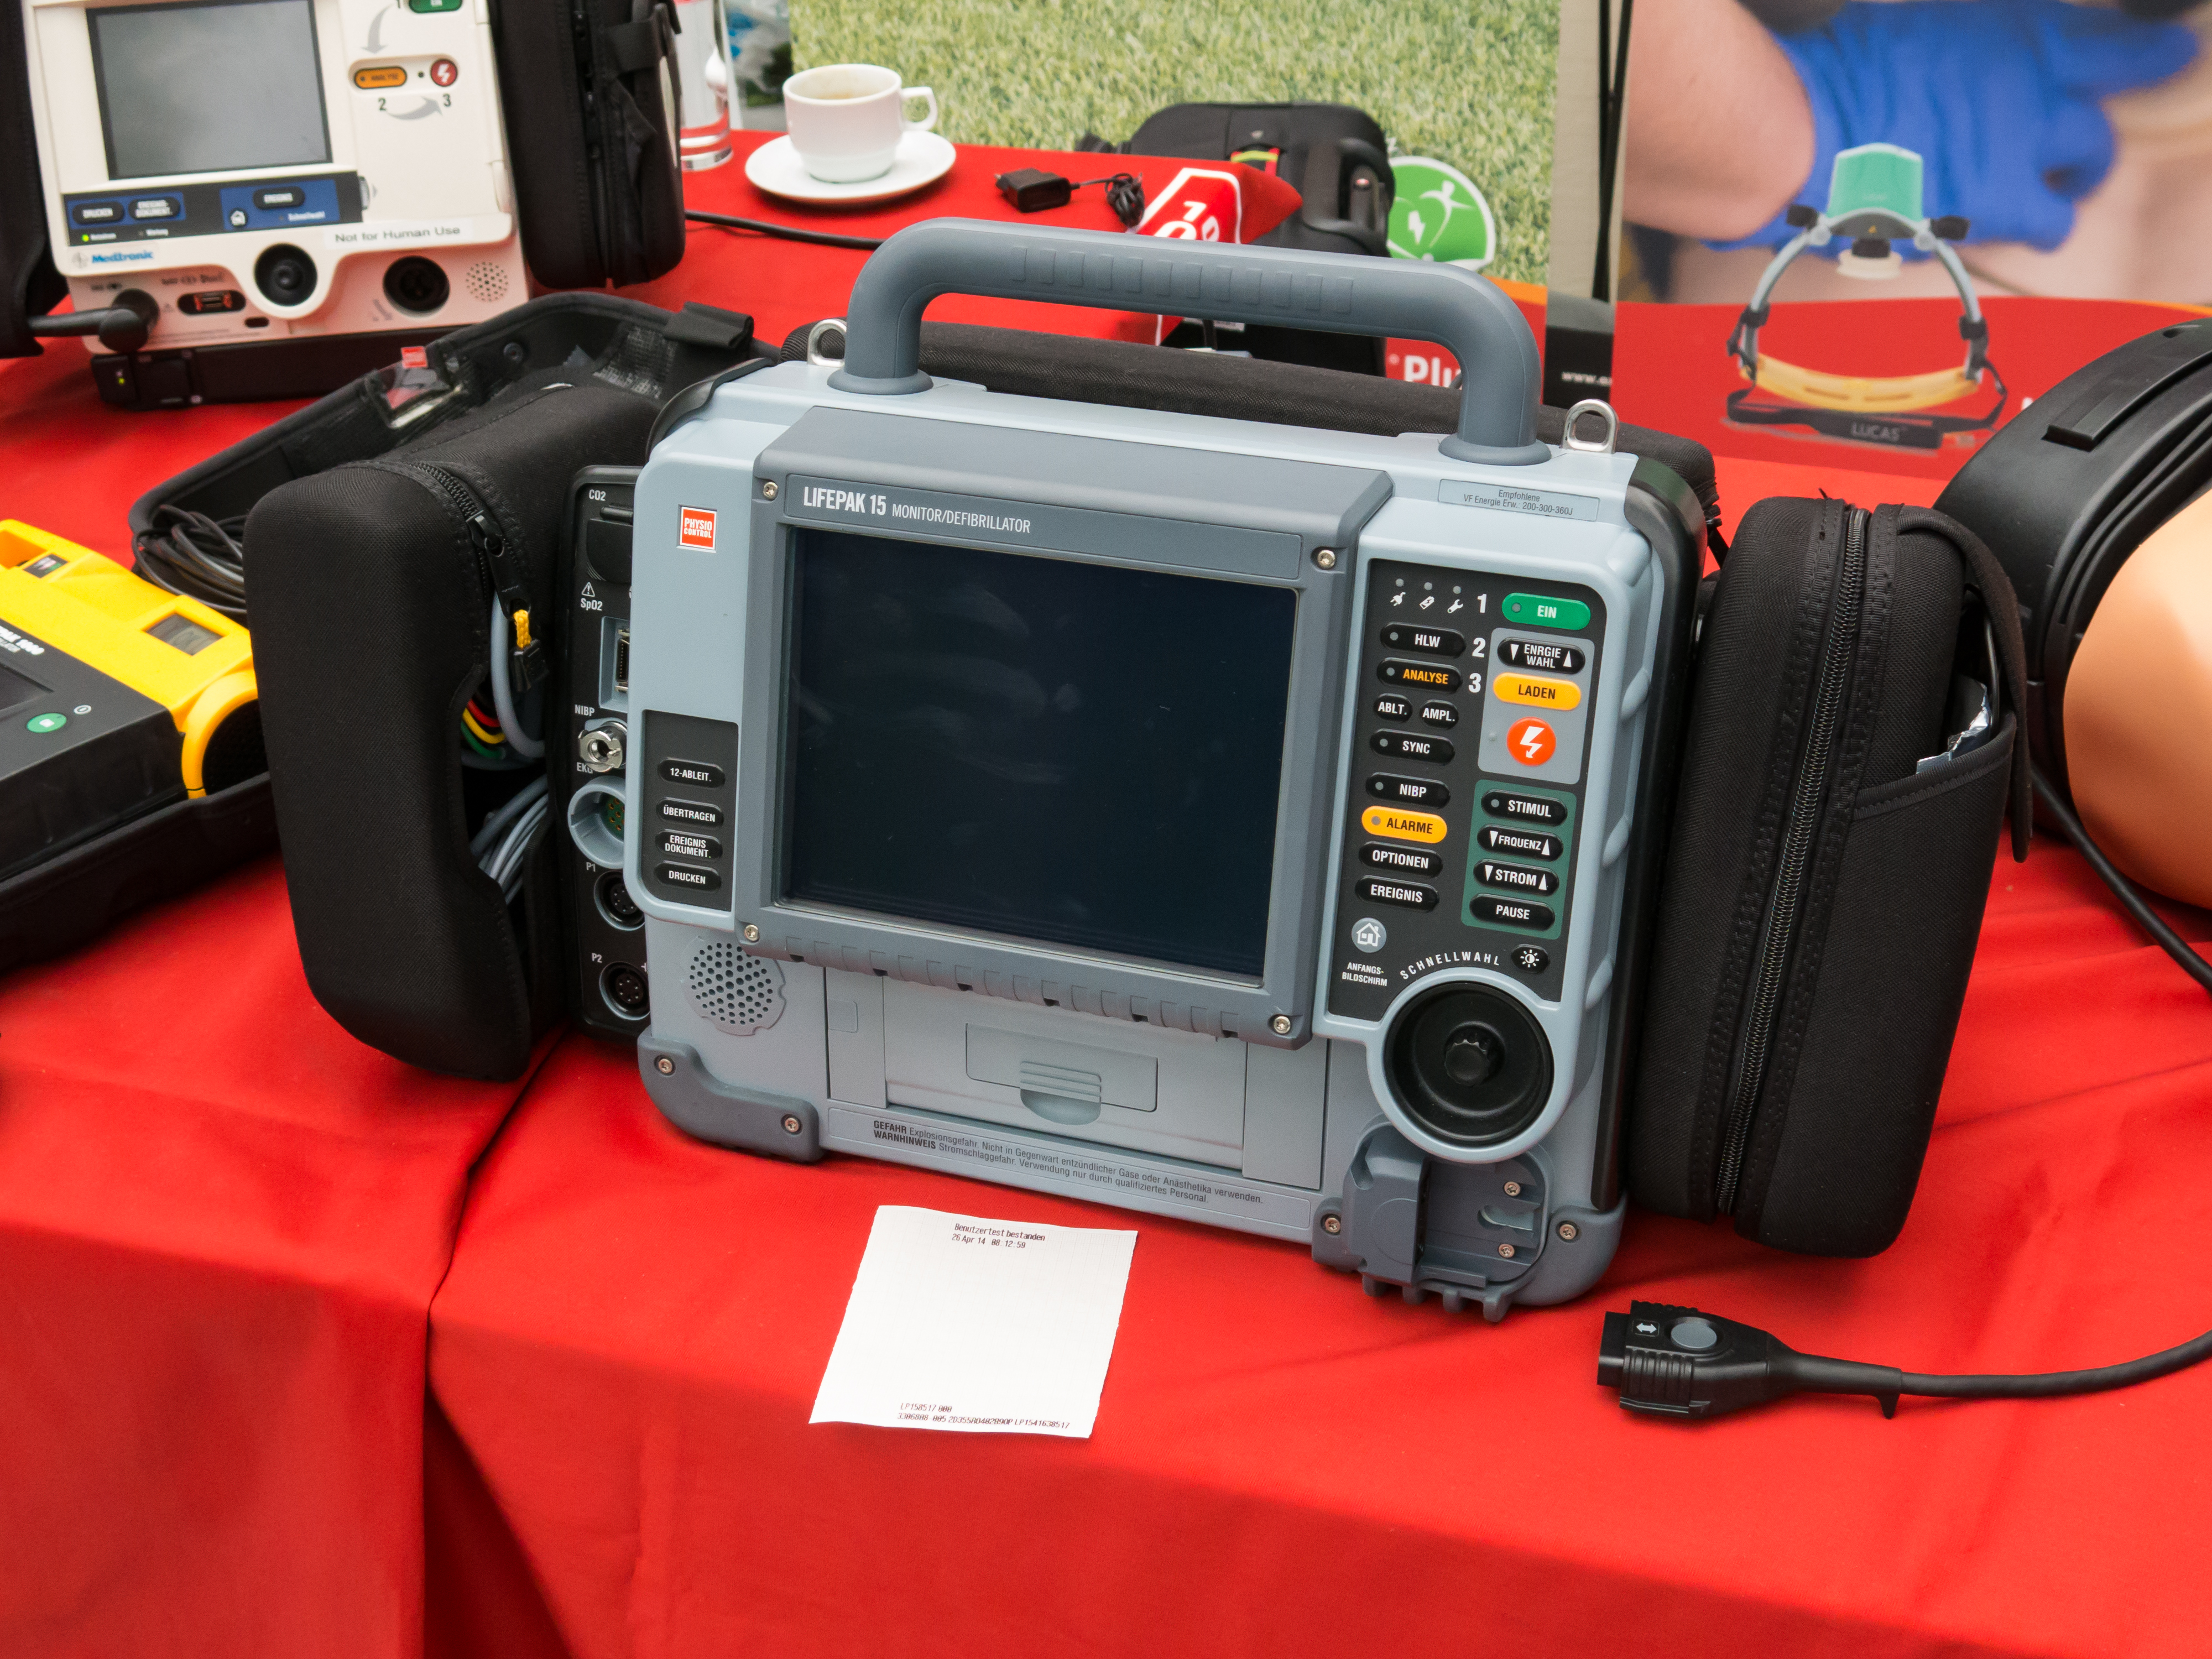
Physio Control AGN Kongress 2014
Specialty: medical-devices
Image credit: Bernhard Wintersperger from Graz, Austria